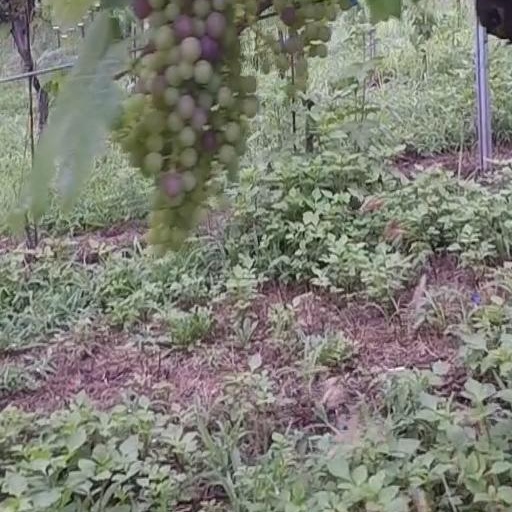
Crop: grape